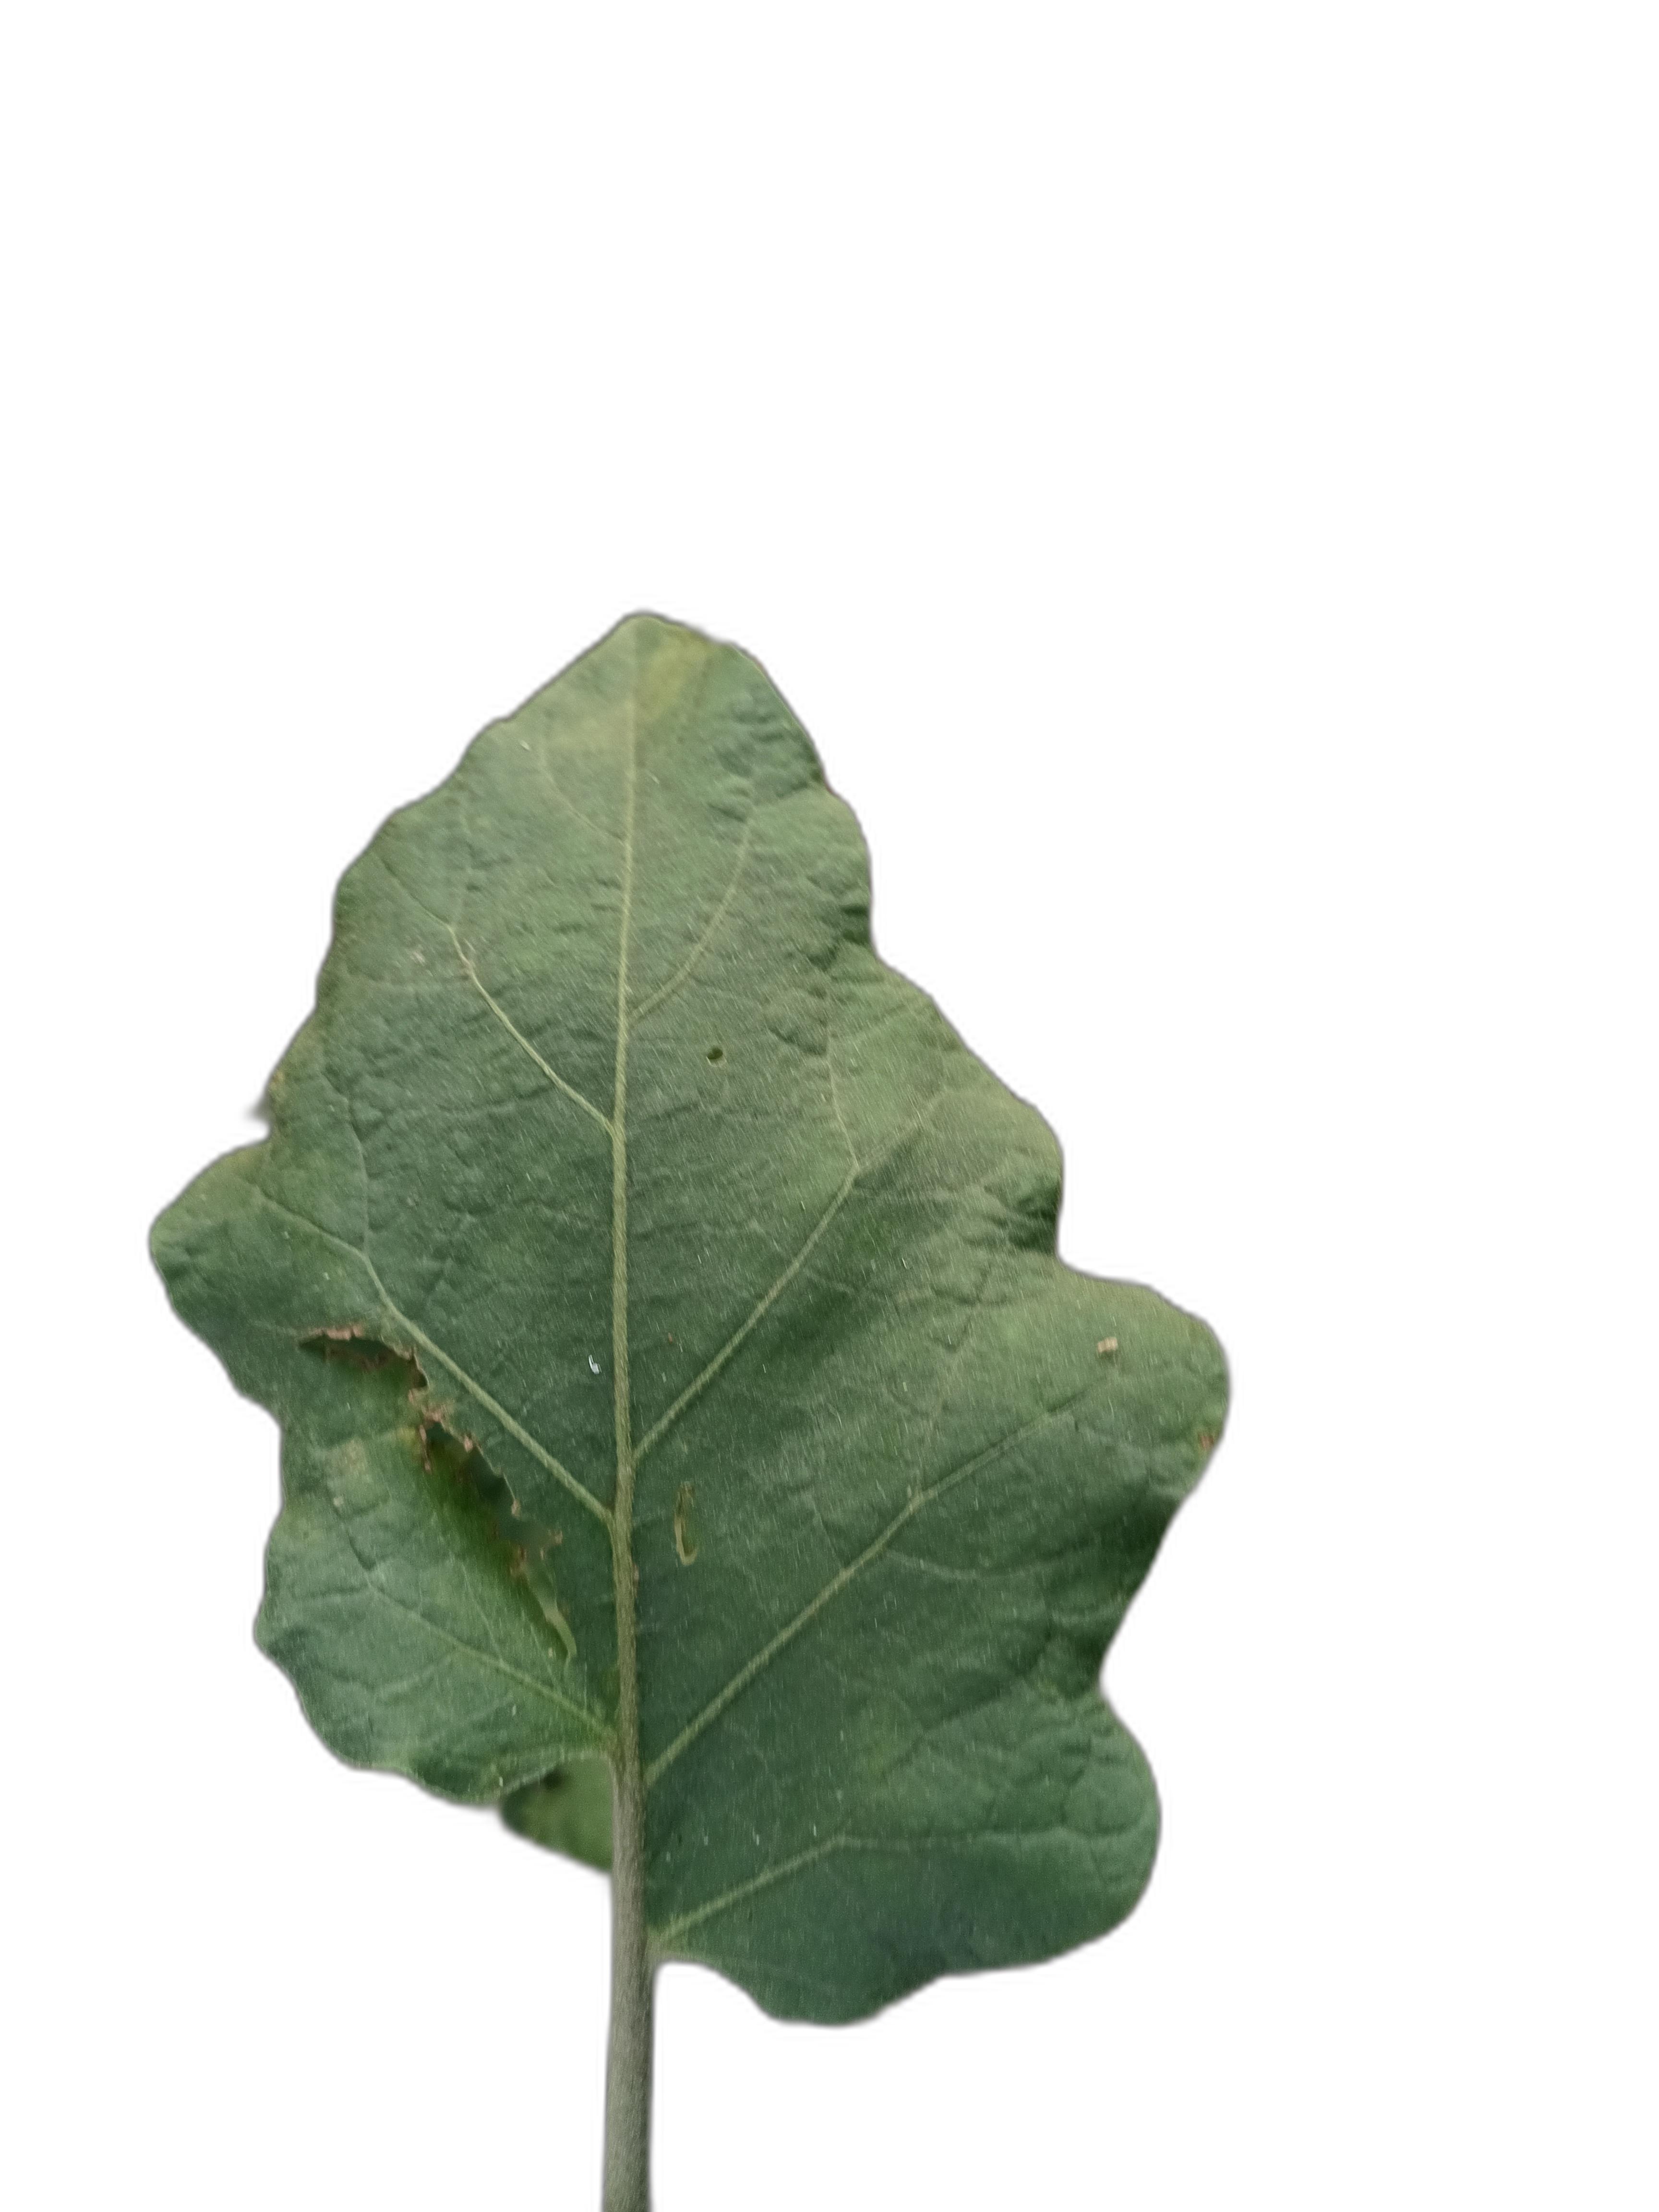
Label: Insect Pest Disease